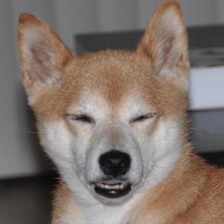
Label: animals